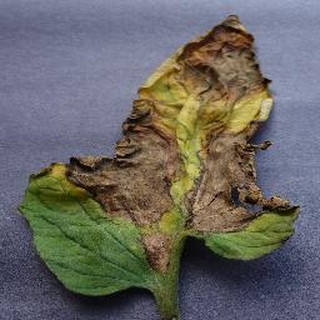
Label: tomato_late_blight